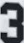
Number: 3